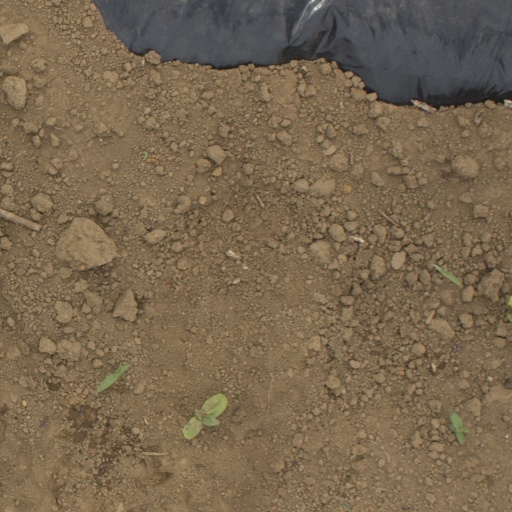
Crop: Jerusalem artichoke